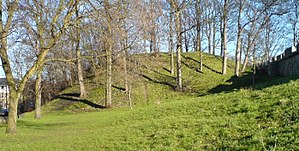
Vilhelm Erobreren / Konsolidering / Engelsk modstand
Rester af Baile Hill, den anden motte-and-bailey-fæstning som Vilhelm byggede i York.
Vilhelm 1. eller Vilhelm Erobreren og nedsættende Vilhelm Bastarden var den første normanniske konge af England. Han regerede fra 1066 til sin død i 1087. Han var efterkommer af Rollo og som han hertug af Normandiet fra 1035. Efter lang kamp var hans kontrol over Normandiet sikret i 1060, og han begyndte den normanniske erobring af England seks år senere. Resten af livet var præget af problemer med sin ældste søn og kampe for at konsolidere sin magt over England og sine besiddelser på kontinentet.